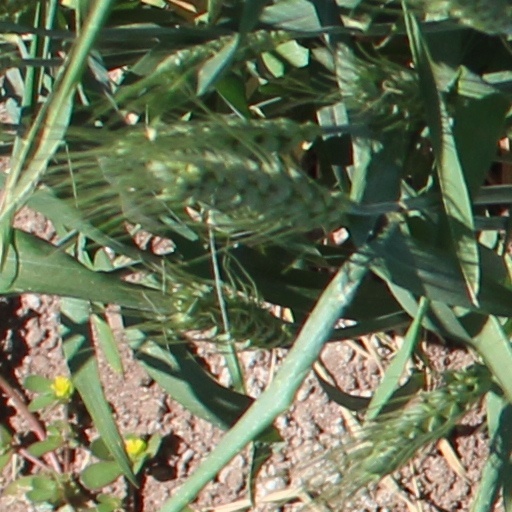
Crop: wheat